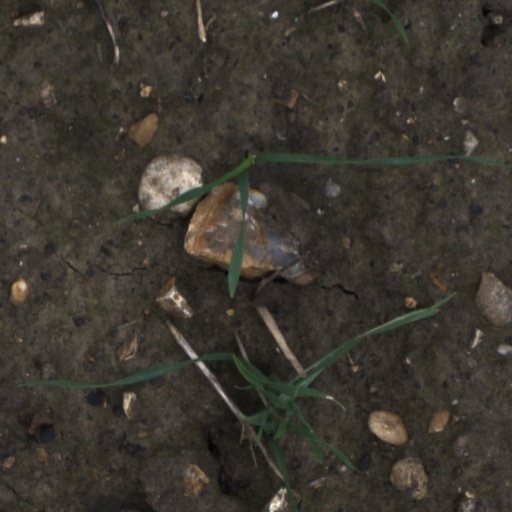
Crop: wheat